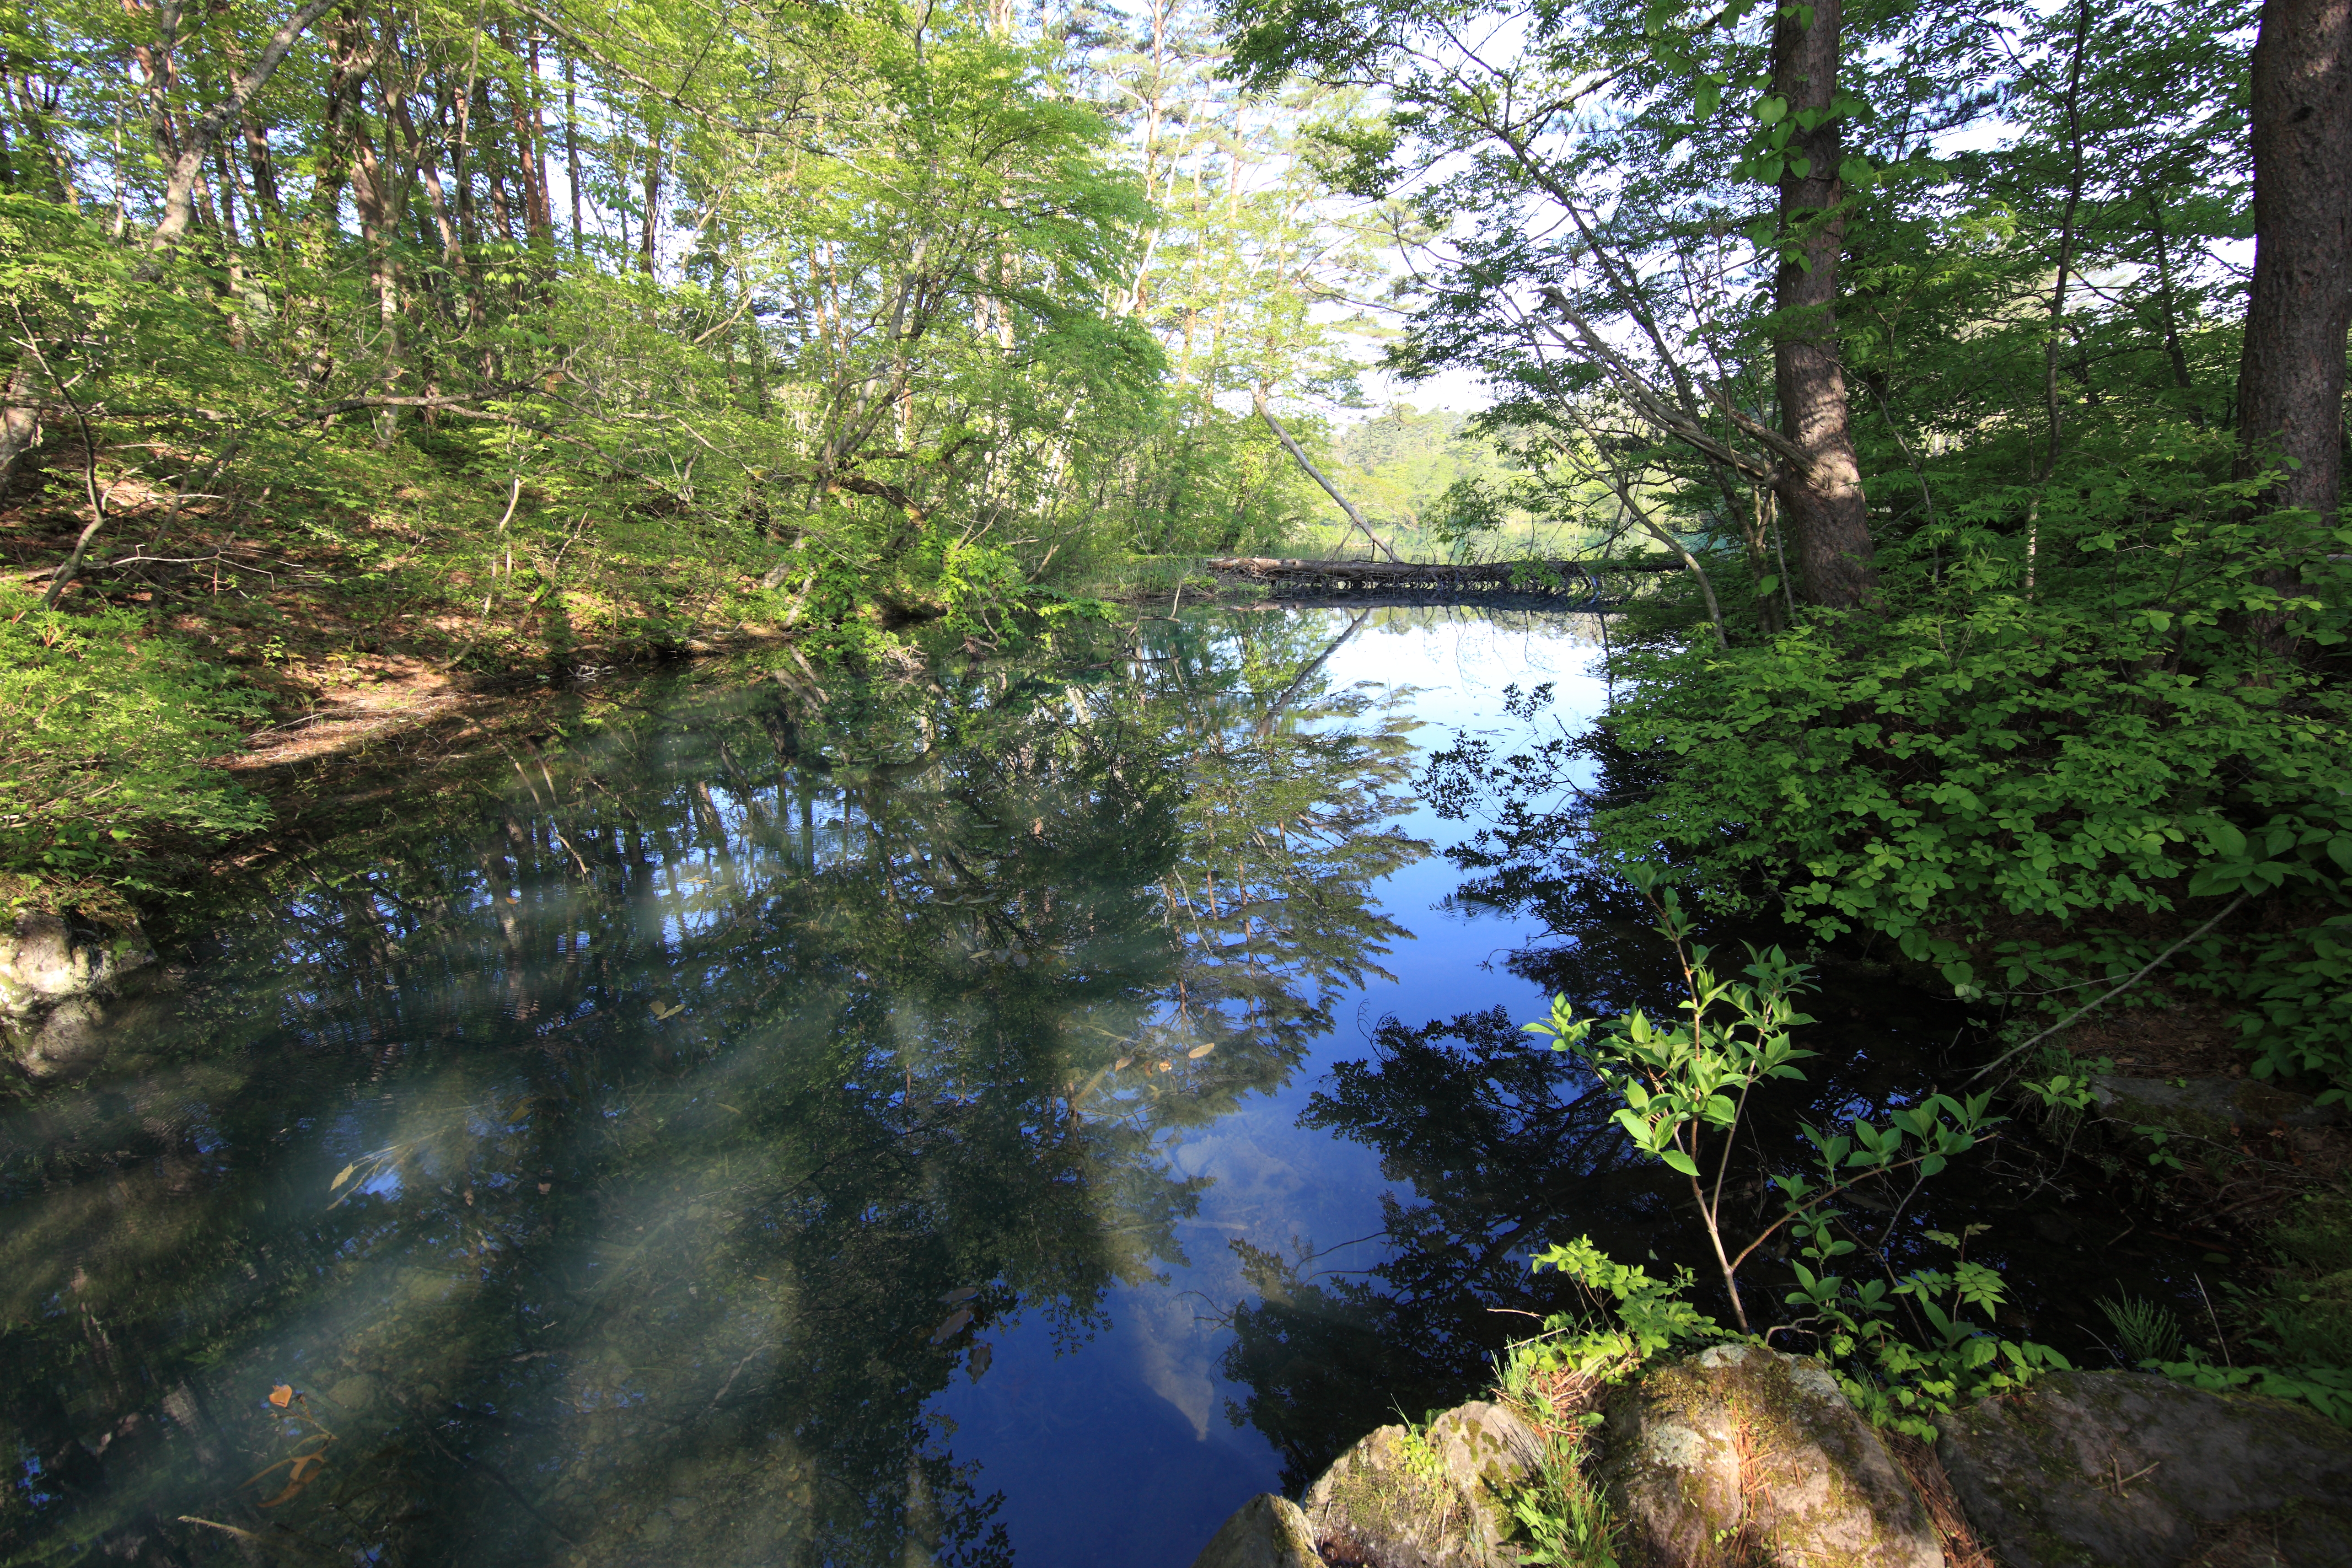
tree, forest, creek, swamp, wilderness, trail, lake, river, pond, stream, reflection, high, waterway, body of water, cool image, vegetation, wetland, 5d, hires, woodland, habitat, markii, ecosystem, watercourse, hi, res, resolution, fukushima, goshikinuma, yamagun, nature reserve, natural environment, riparian forest